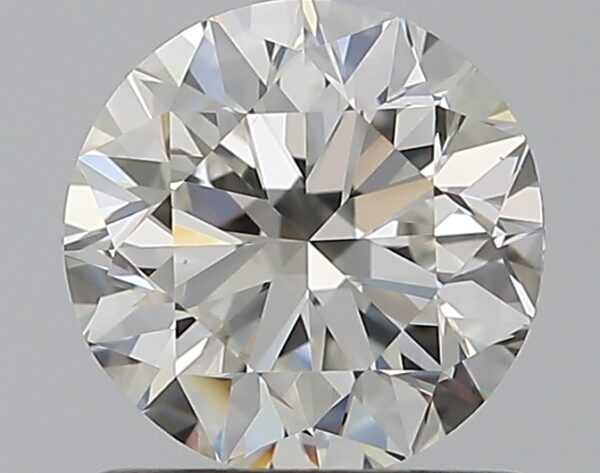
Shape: round
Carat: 1
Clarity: VS1
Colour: G
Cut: VG
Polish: EX
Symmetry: VG
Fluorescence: F
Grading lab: GIA
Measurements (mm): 6.22 x 6.27 x 4.01